Mott MacDonald

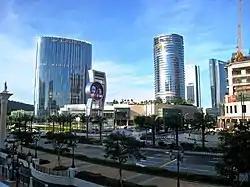
Exterior view of The City of Dreams in Macau in 2009.

2008 marked the first year that Mott MacDonald earned more internationally than it did in the United Kingdom, earning it recognition by "New Civil Engineer" as the "International Consultant of the Year". Its top two international projects for that year were the Delhi Metro in India and Macau City of Dreams in China. The same year, the firm had 7,021 staff assigned to overseas projects, with 6,669 working overseas.